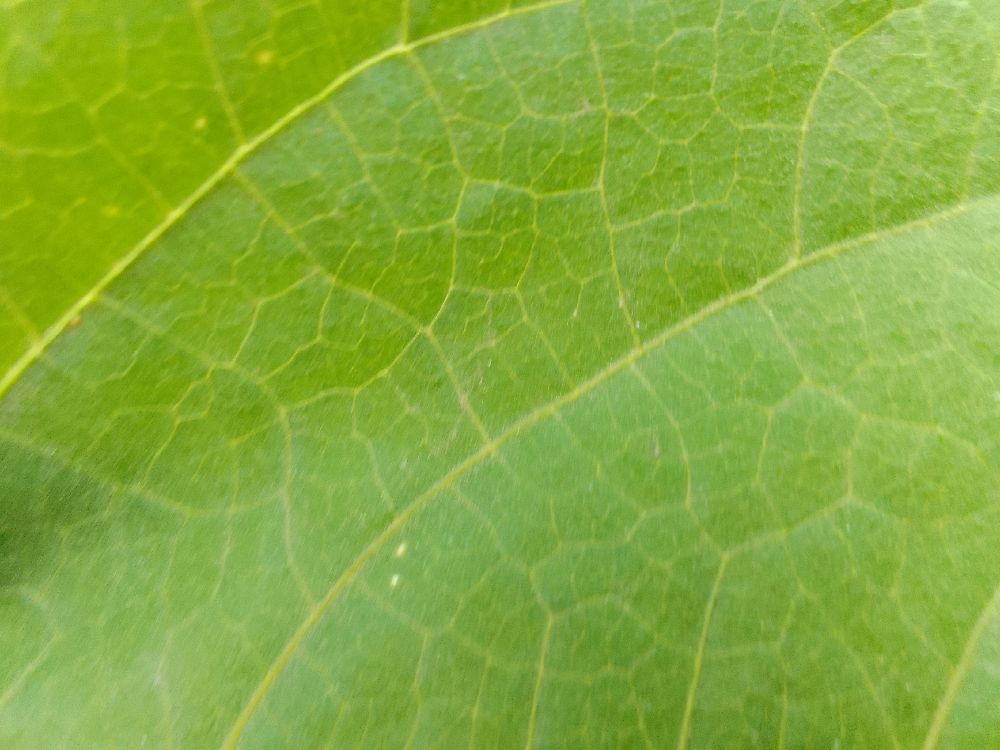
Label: healthy